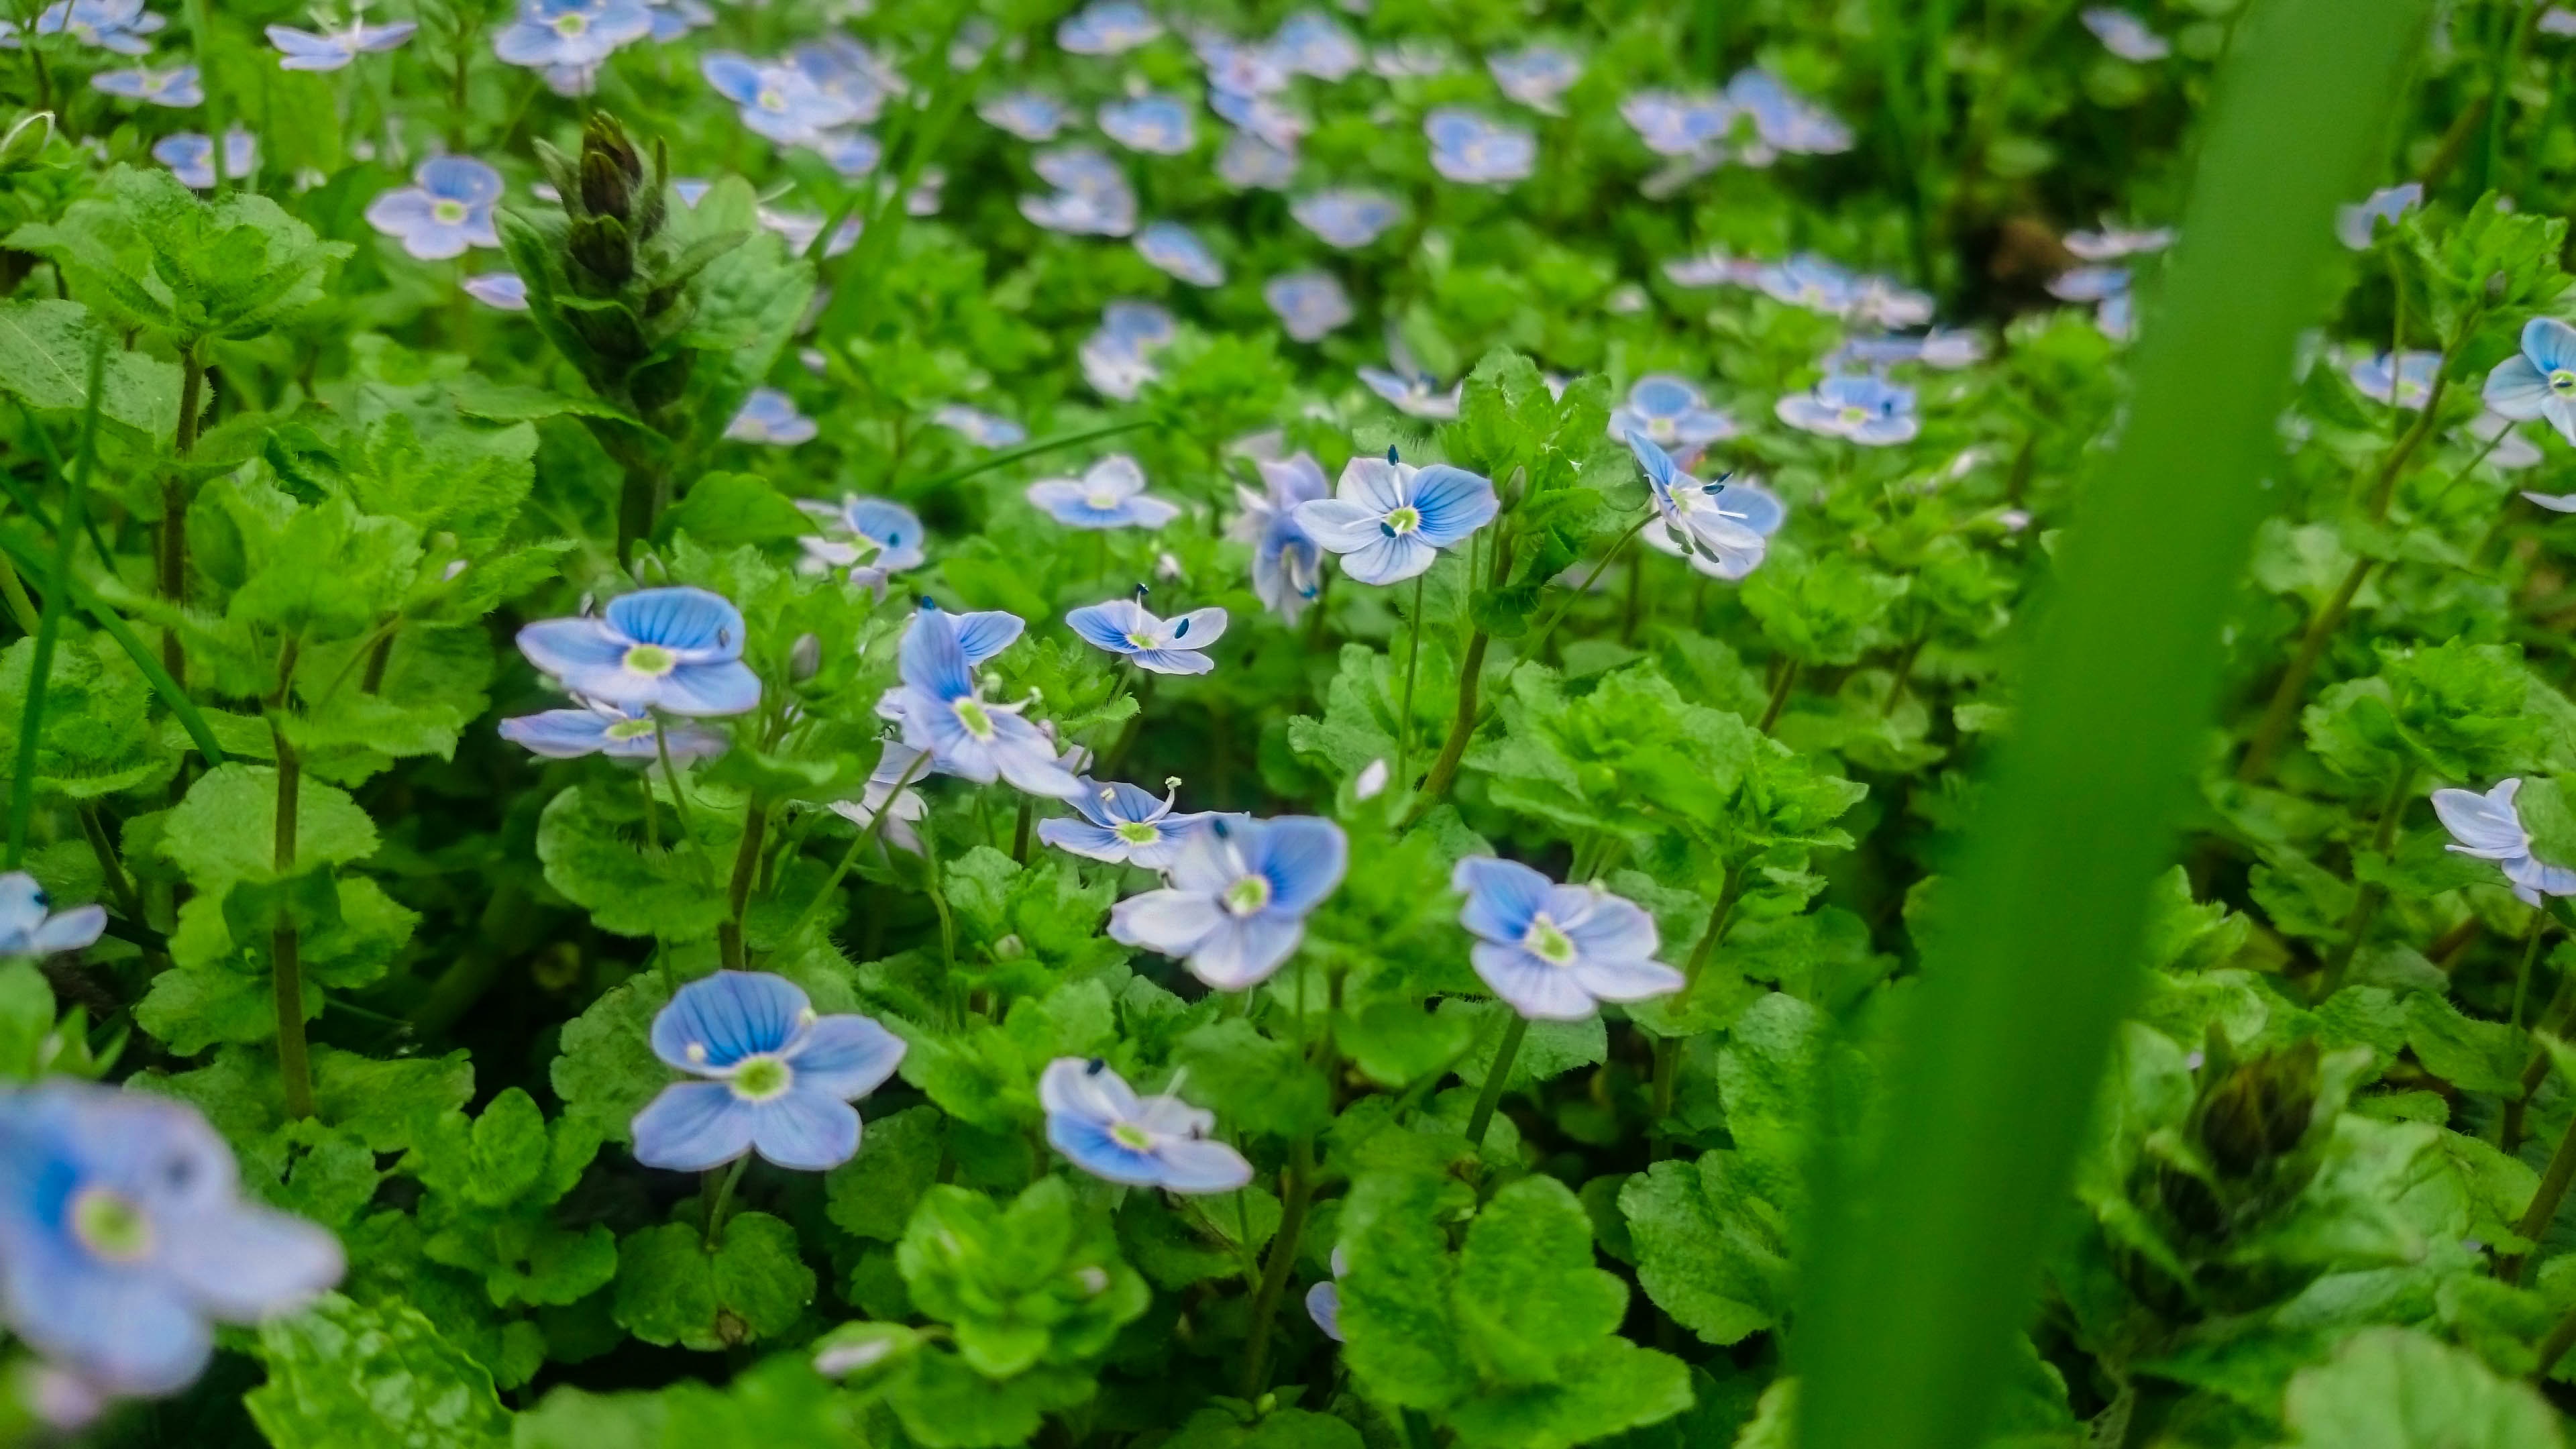
plant, field, lawn, meadow, flower, herb, wildflower, forget me not, flowering plant, annual plant, land plant, violet family